French cruiser Pothuau

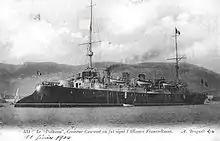
"The "Pothuau", armoured cruiser on which the Franco-Russian Alliance was signed"

"Pothuau", named after French admiral and politician Louis Pothuau, was ordered on 11 April 1893 from "Forges et Chantiers de la Méditerranée". The ship was laid down on 25 May 1893 at their Granville shipyard and finally launched on 19 September 1895, after two unsuccessful attempts on 22 and 23 August. She was commissioned for sea trials on 17 August 1896, definitively commissioned on 8 June 1897 and accepted from the builder ("fin de recettes") on 9 July.